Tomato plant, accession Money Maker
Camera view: horizontal (90 deg, fisheye); turntable rotation: 30 degrees
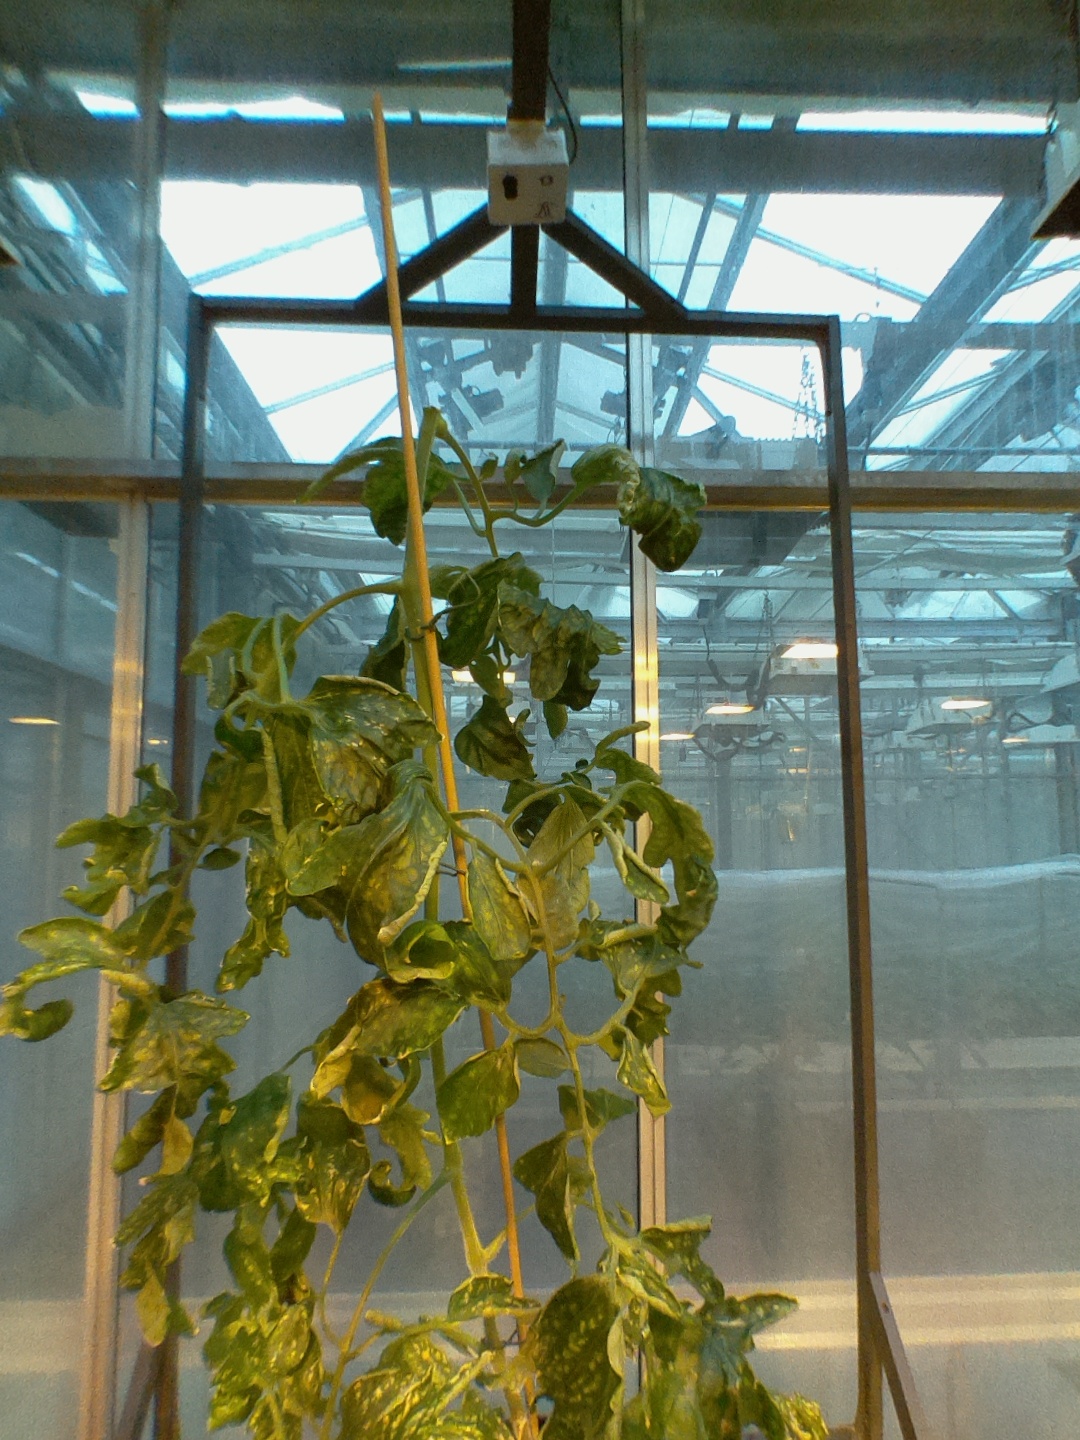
BBCH growth stage 52: 2 inflorescences visible